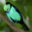
Label: bird